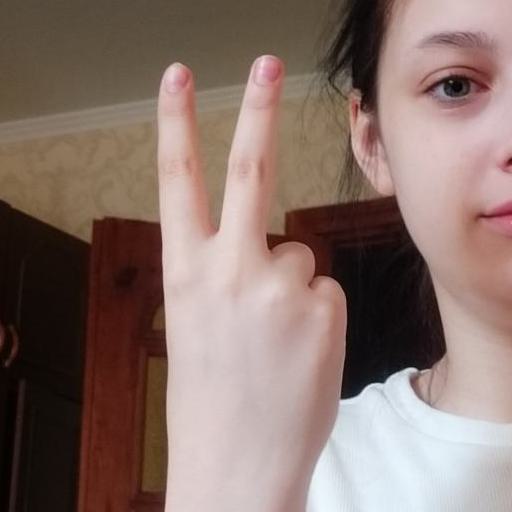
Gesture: peace_inverted